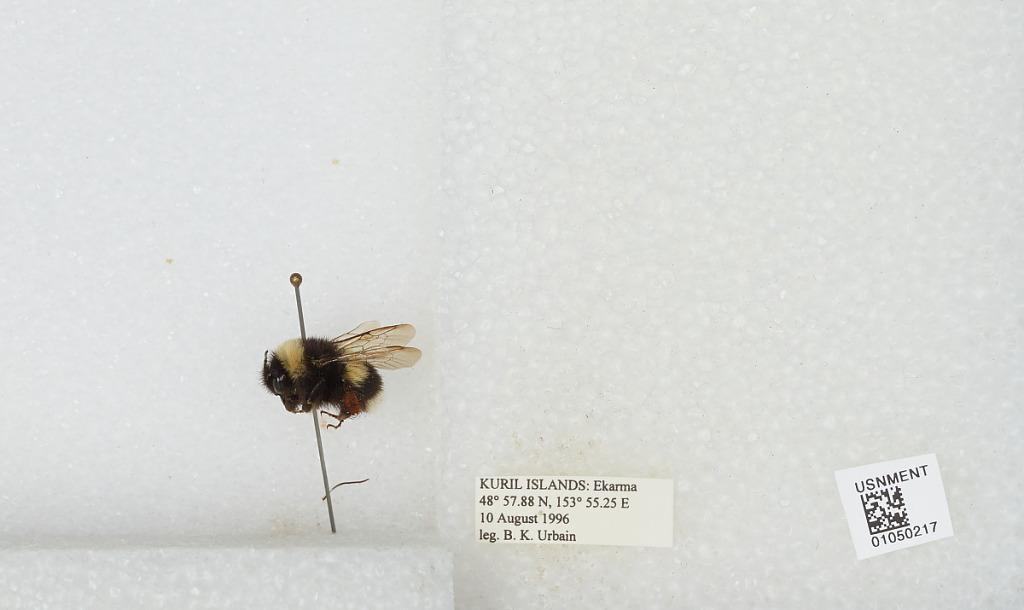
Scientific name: Bombus sp.
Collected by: B. Urbain
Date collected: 1996-8-10
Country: Russia
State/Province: Sakhalin
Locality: Ekarma, Kuril Islands
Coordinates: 48.9647, 153.921